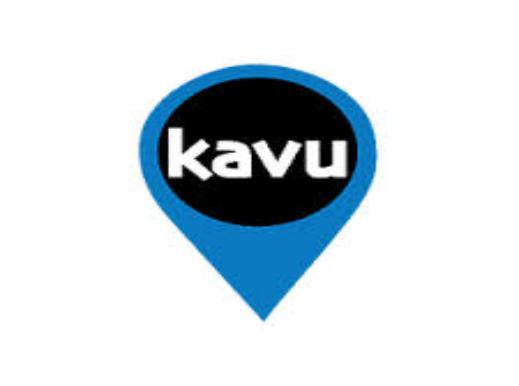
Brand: Kavu
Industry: Clothes